Gil Vasques de Soverosa

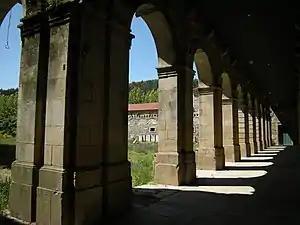
Monastery of Santa Maria de Pombeiro where Gil Vasques de Soverosa was buried

He married three times. The first marriage was before April 1175 with Maria Aires de Fornelos, who died around 1212. daughter of Aires Nunes de Fornelos and Mor Pais (Mayor Peláez), and granddaughter of Soeiro Mendes da Maia, a member of the powerful Maia lineage. Before her marriage, she had two children out of wedlock with King Sancho I of Portugal; Martim and Urraca Sanches. From the marriage of Gil Vasques and Maria Aires, the following children were born: